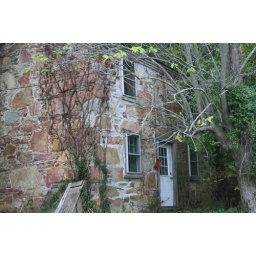
The front of one of the cottages. The glass in the windows is original and has run slightly the way old glass does